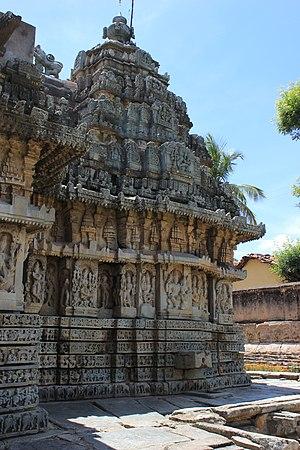
Le temple Mallikarjuna, dédié au dieu hindou Shiva, se trouve à Basaralu, une petite ville dans le district de Mandya, dans l'État du Karnataka, en Inde. Basaralu est proche de Nagamangala et à environ 65 km de la ville de Mysore. Le temple a été construit par Harihara Dhannayaka vers 1234 après JC sous le règne de Vira Narasimha II, roi de l'Empire Hoysala. Ce temple est considéré par l'Archaeological Survey of India. comme un monument d'importance nationale.